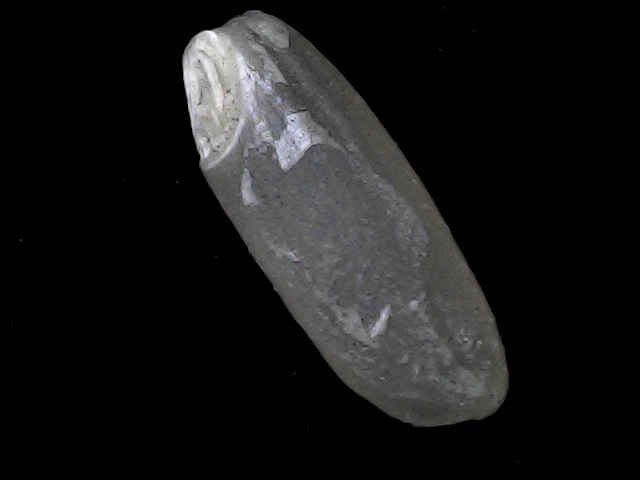
Rice variety: BD93